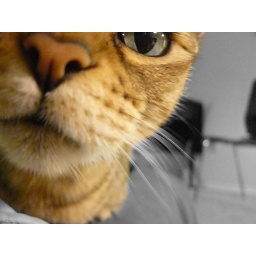
my first tampered photo - I masked the background in black and white